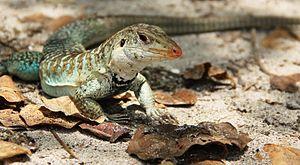
Pholidoscelis griswoldi est une espèce de sauriens de la famille des Teiidae.